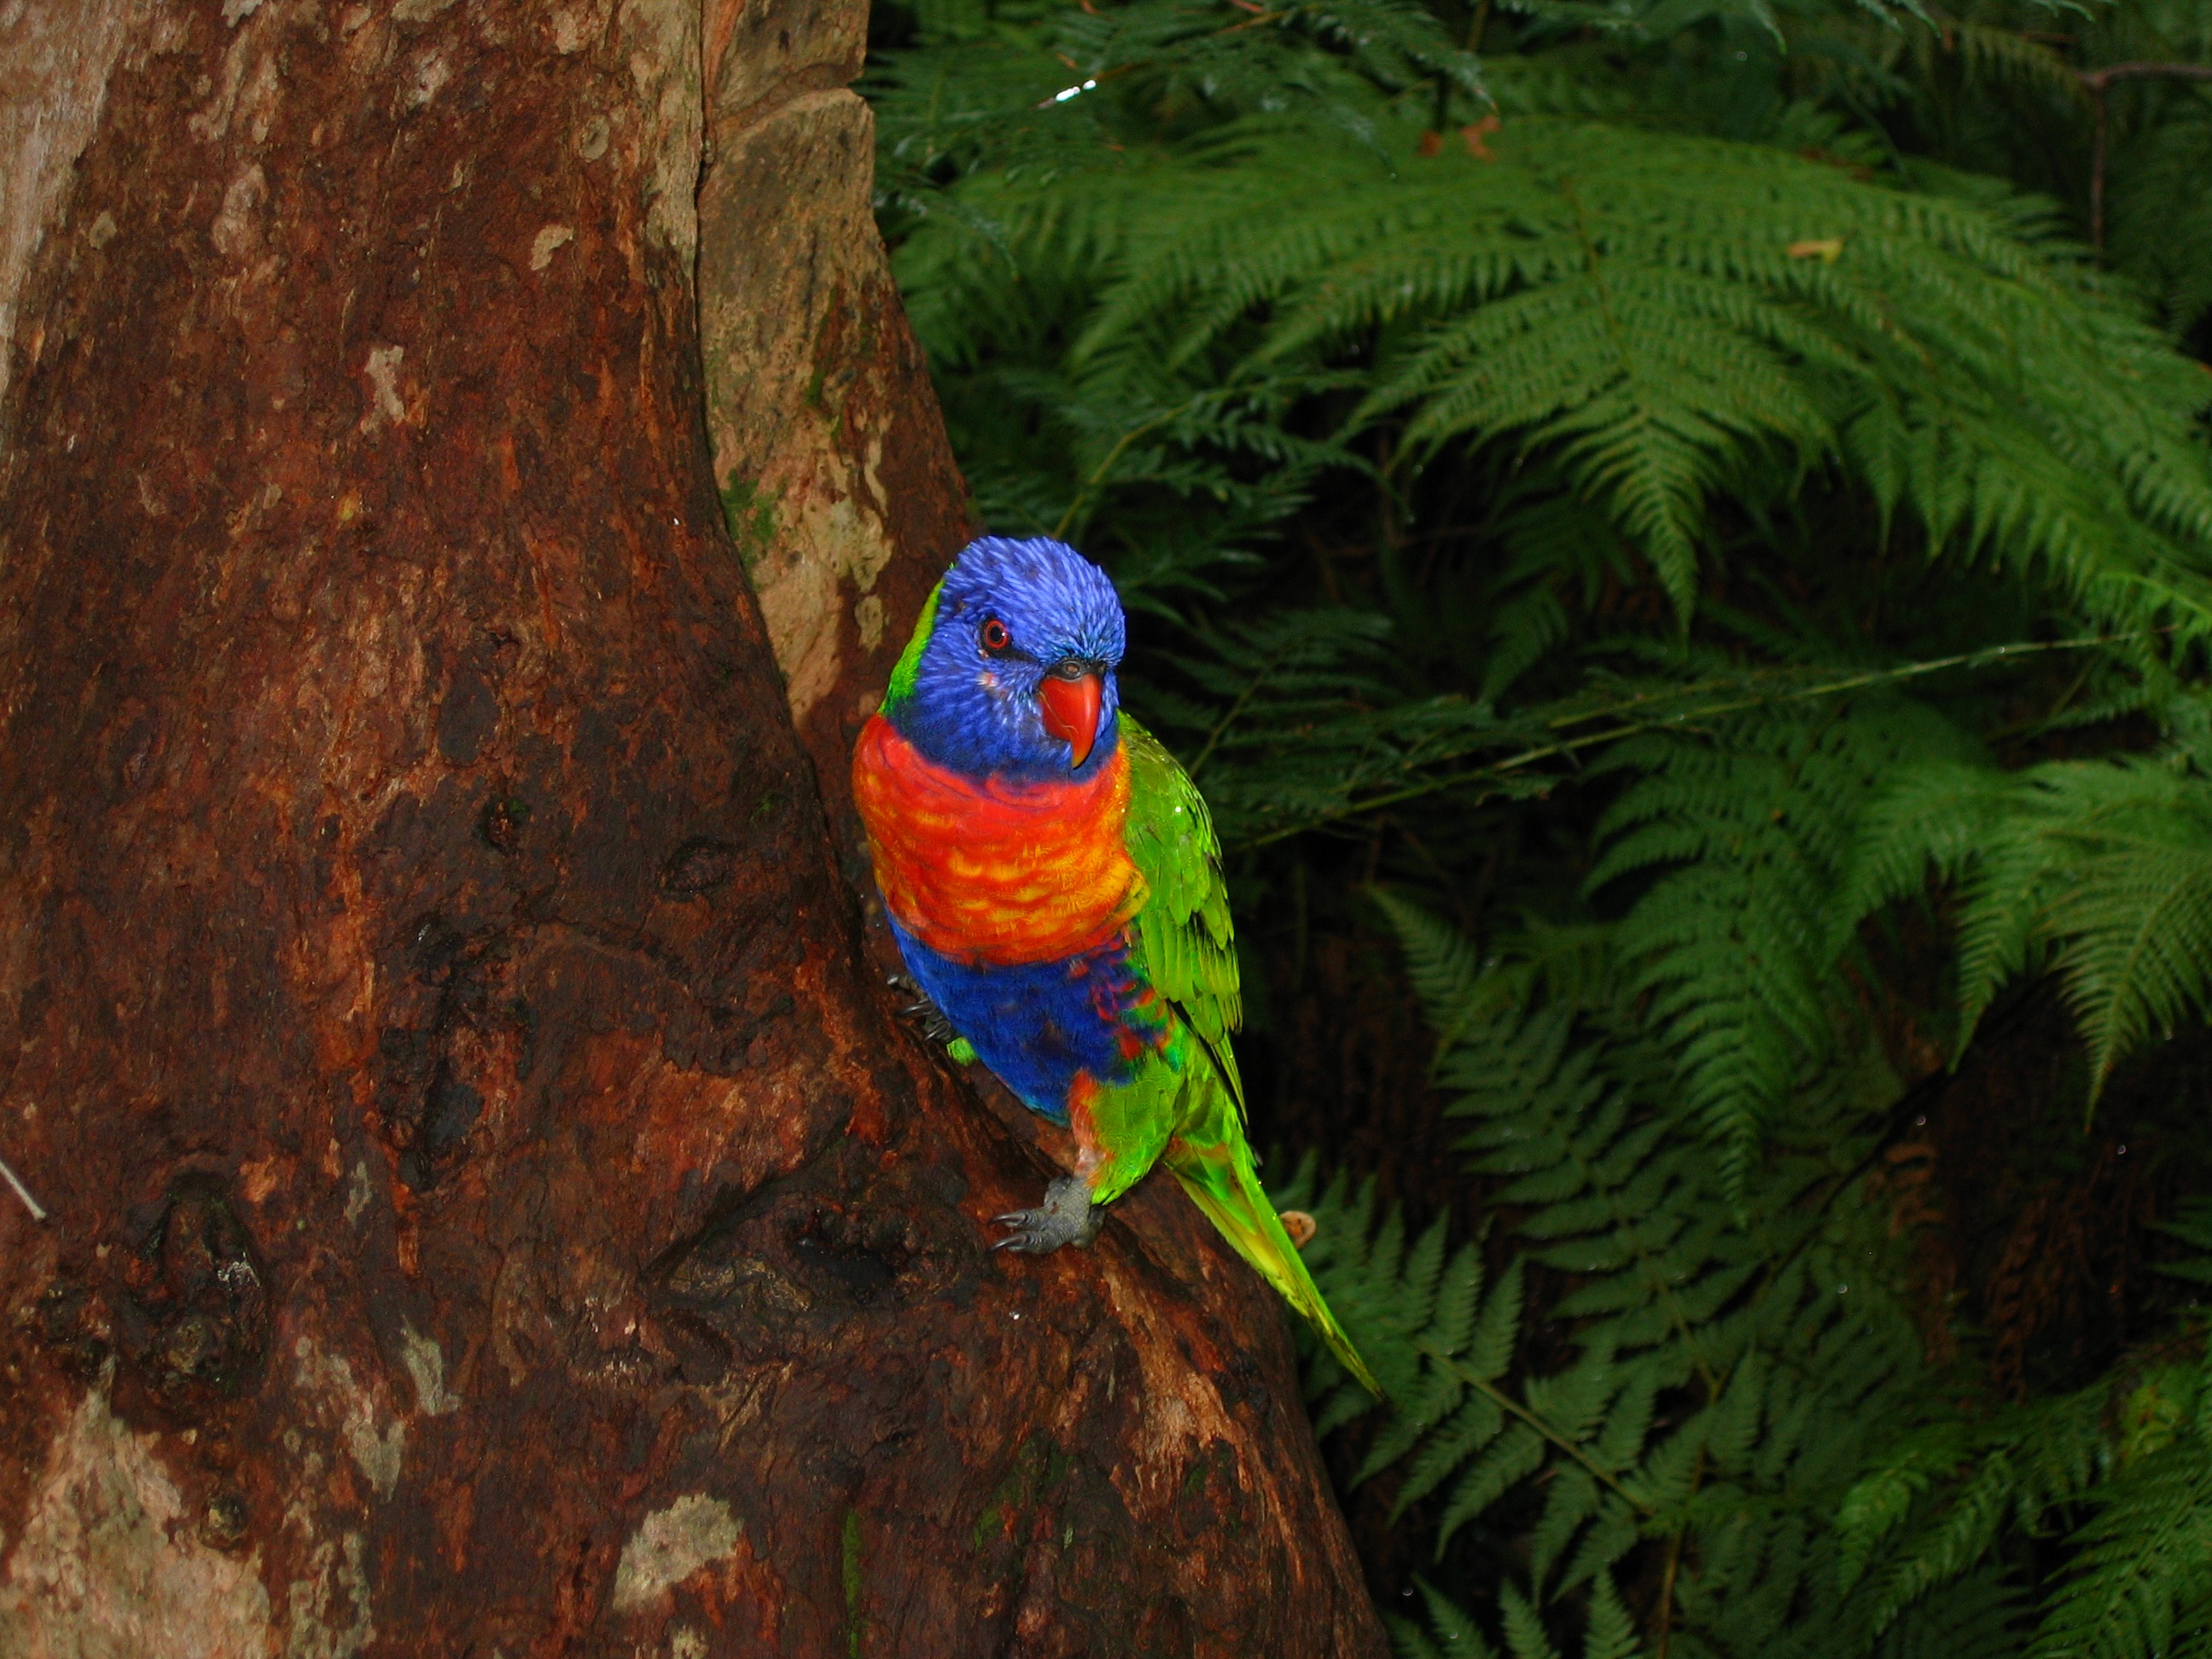
branch, bird, leaf, wildlife, green, jungle, colorful, fauna, lorikeet, macaw, australia, rainforest, vertebrate, parrot, colored, parakeet